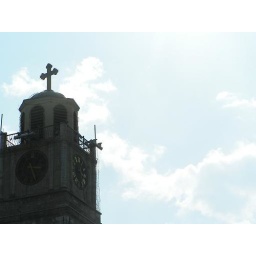
The clock tower in Bitola est. 16th Century